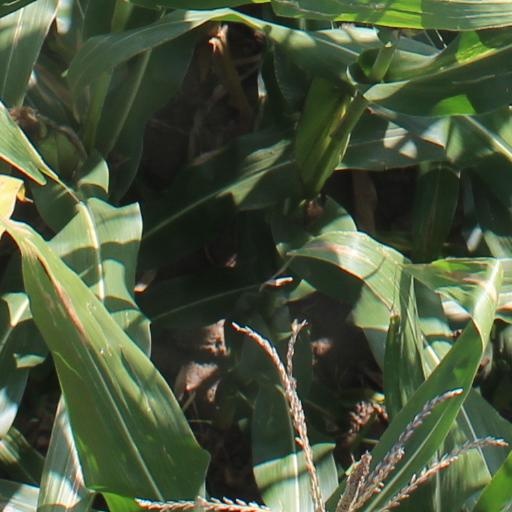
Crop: maize; corn